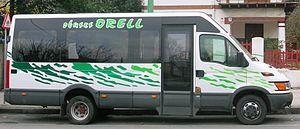
L´IVECO Daily Citybus est un mini/midibus d'une capacité totale de 14 ou 19 passagers plus le conducteur. Livrable en plusieurs versions, il est fabriqué par l'usine italienne Iveco de Brescia, la filiale brésilienne du constructeur italien Iveco depuis 2000 et la J-V Naveco en Chine localement.
L´IVECO Daily est un véhicule utilitaire léger produit par le constructeur italien IVECO à partir de 1978 et dont la 3ᵉ génération a débuté en 2014. L'Iveco Daily 35 210 est le plus puissant de sa catégorie. Avec un 4 cylindres en ligne qui développe 205 ch de puissance réelle, il peut atteindre une vitesse maximale de 177 km/h.